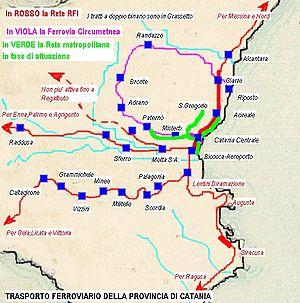
La province de Catane est une province italienne de 1 078 130 habitants, dont la capitale est la ville de Catane.